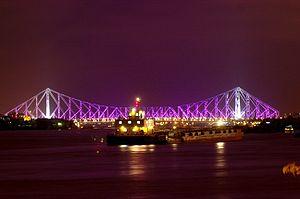
Calcutta ou Kolkata depuis 2001 est une ville du Nord-Est de l'Inde. Capitale du Bengale-Occidental, située sur la rive gauche du fleuve Hooghly, Kolkata compte 4 399 819 habitants et son agglomération 14 millions, ce qui en fait la troisième agglomération du pays, après Delhi et Bombay, et la 14ᵉ au monde.
Le pont de Howrah, est un pont routier de type cantilever qui franchit le Hooghly, un des bras du Gange, dans le Bengale occidental en Inde. Il est le sixième plus grand pont de ce type dans le monde.